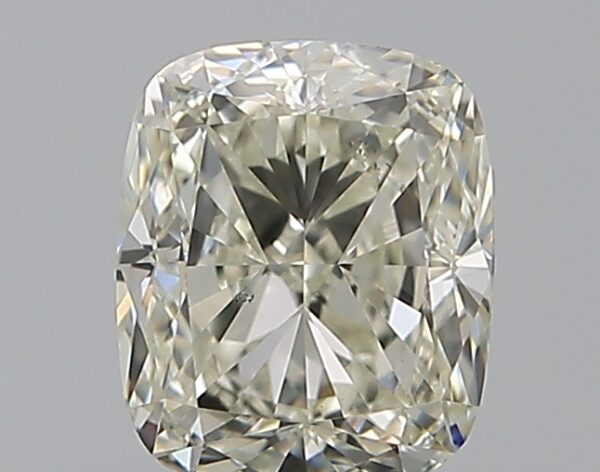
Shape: cushion
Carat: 0.51
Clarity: VS2
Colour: K
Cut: EX
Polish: EX
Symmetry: VG
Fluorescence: N
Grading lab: GIA
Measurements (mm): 4.87 x 4.07 x 2.81